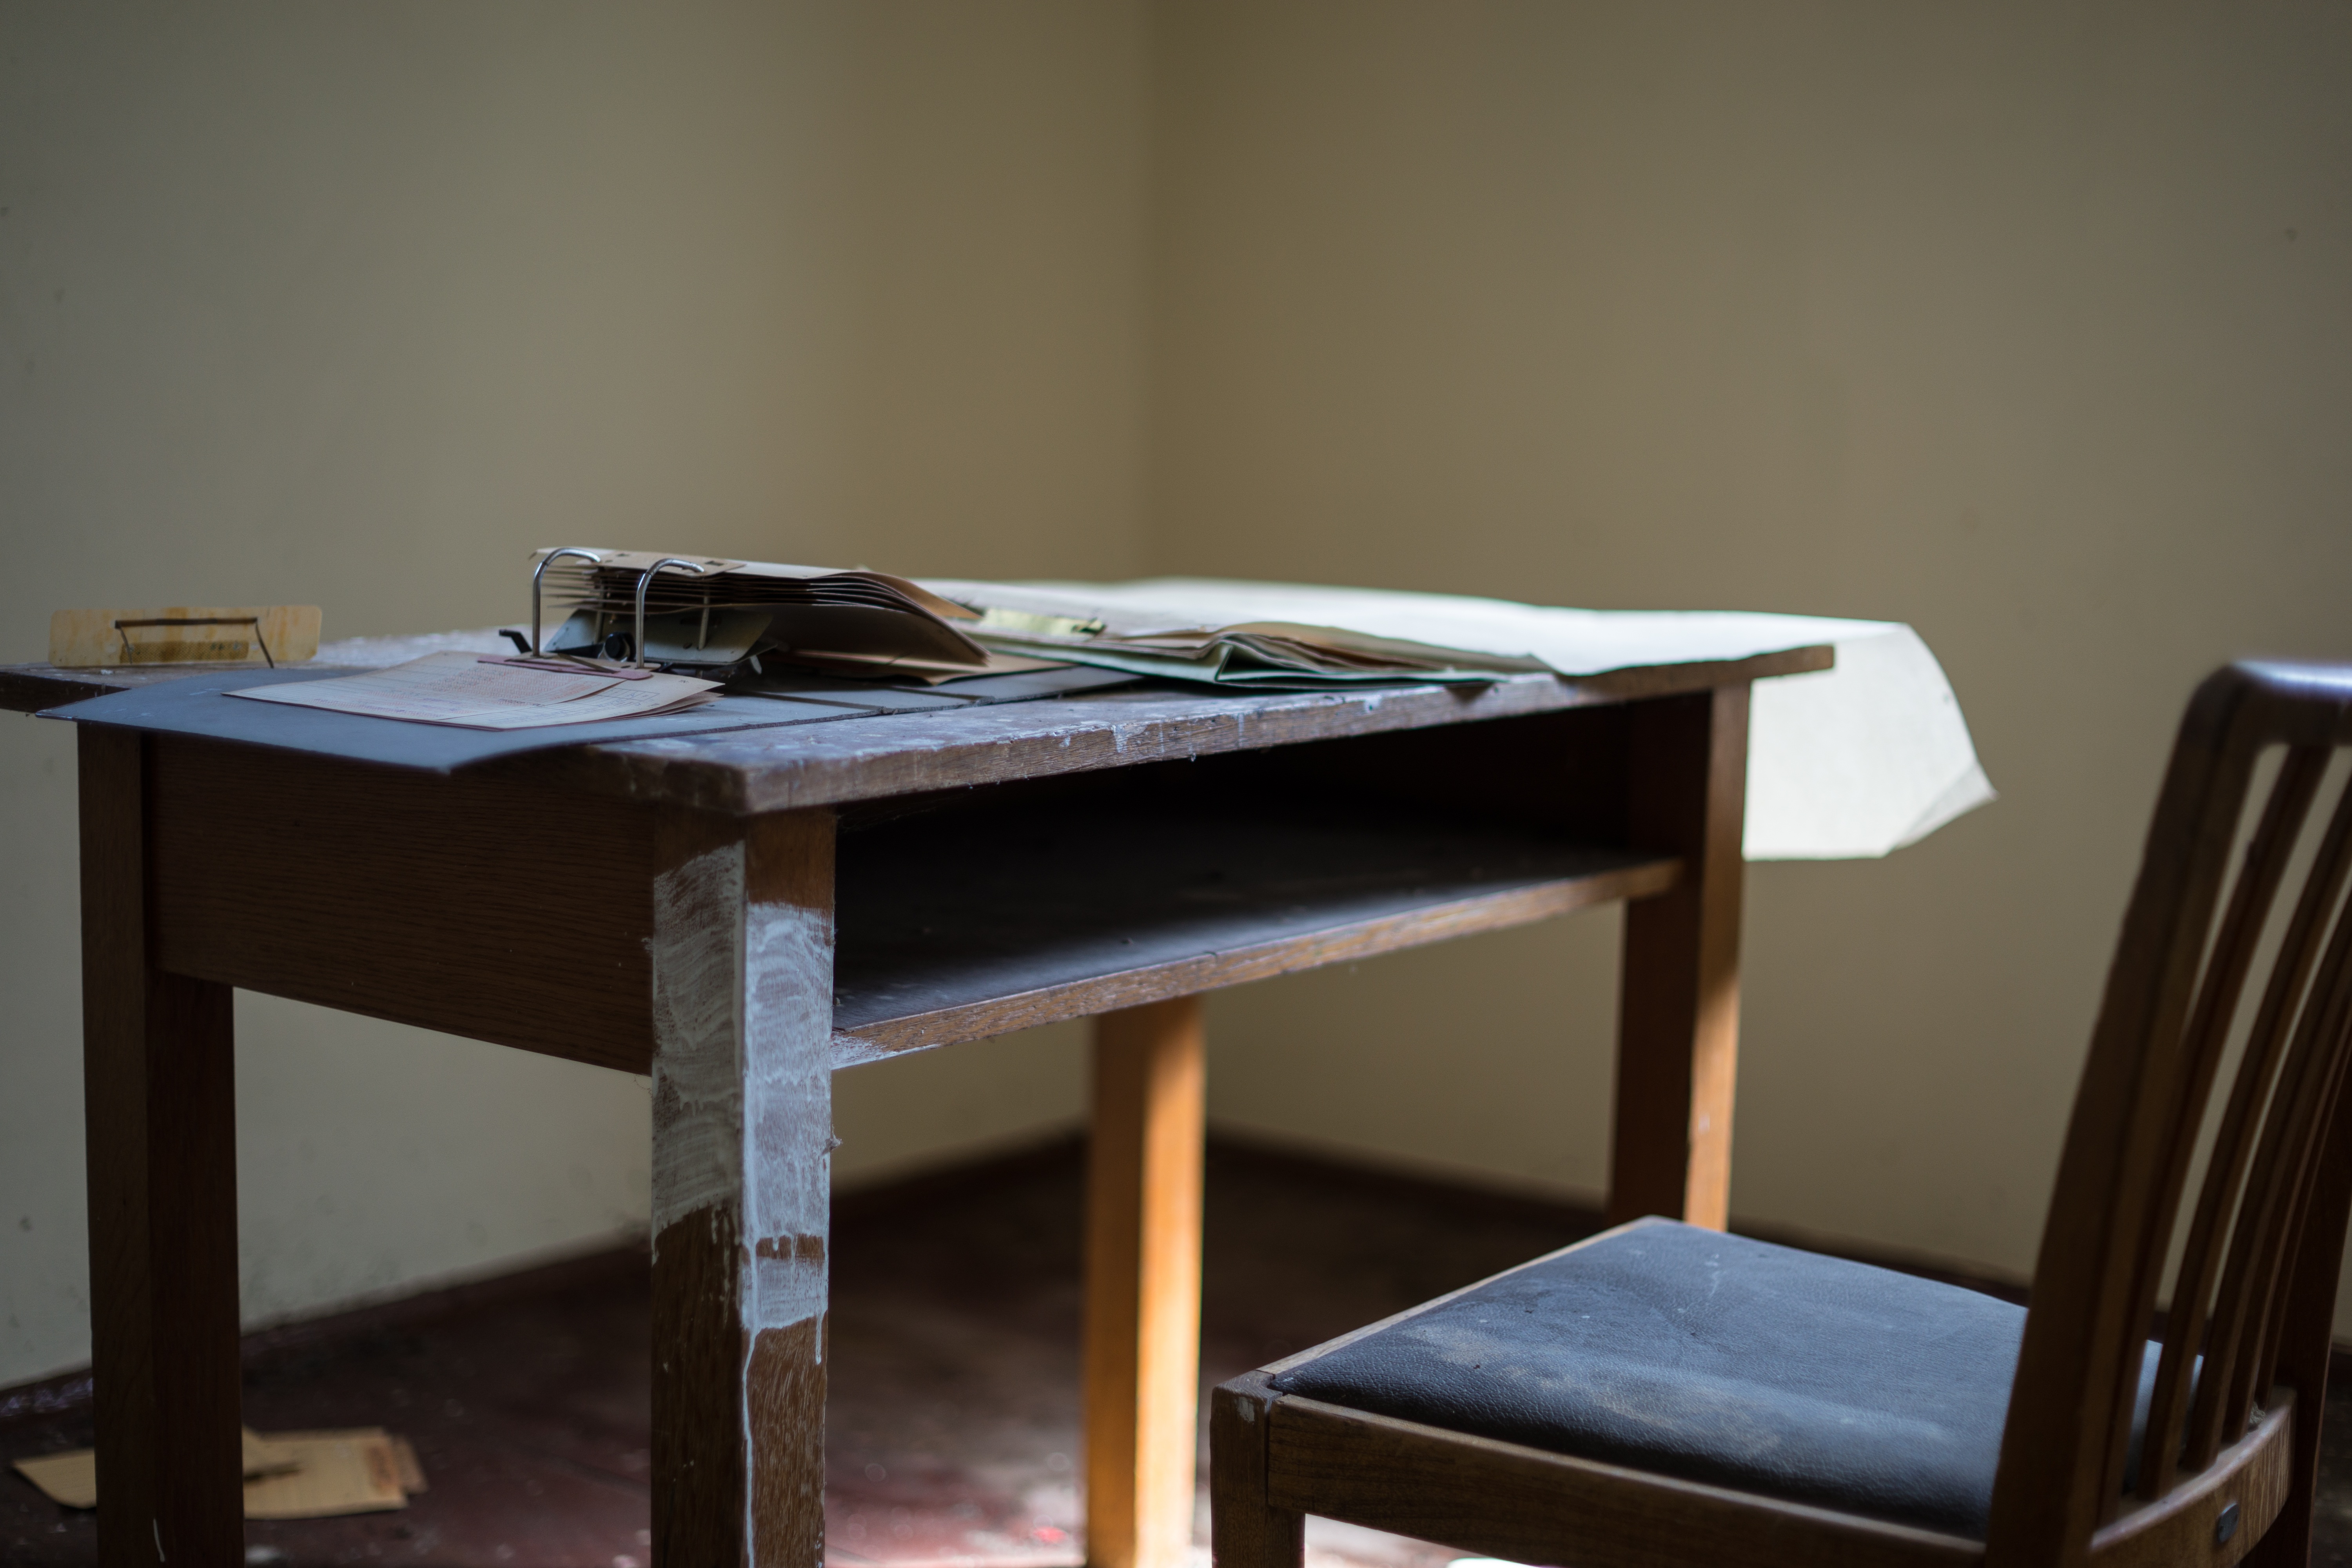
desk, table, wood, vintage, chair, old, office, abandoned, nostalgia, dirty, ruin, furniture, room, paper, weathered, interior design, neglected, forgotten, dining room, lost place